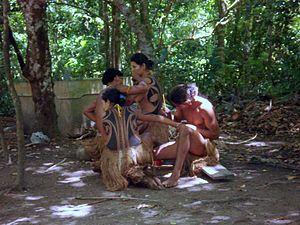
L'État de Bahia est un État fédéré du Brésil, situé dans le sud de la région du Nordeste, sur la côte Atlantique. Sa capitale est Salvador. Son fuseau horaire est UTC-3, et c'est l'un des États brésiliens qui n'appliquent plus le passage à l'heure d'été. L'État abrite 7% de la population brésilienne et ne produit que 4,2% du PIB du pays.